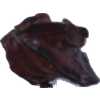
Label: carambola